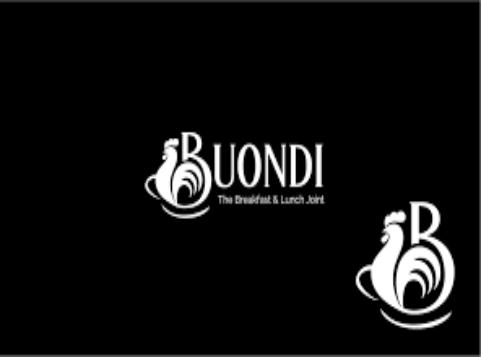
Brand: Buondi
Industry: Food